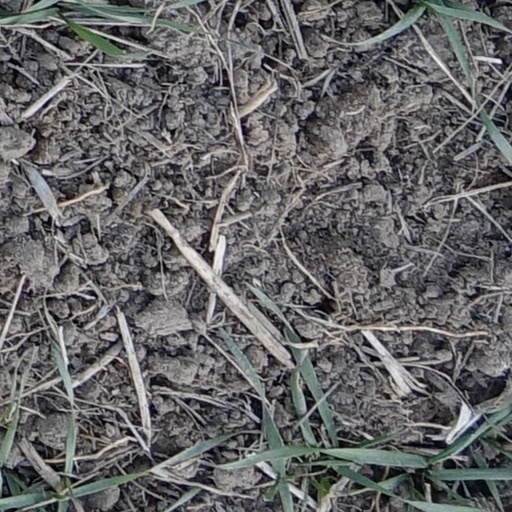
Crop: wheat